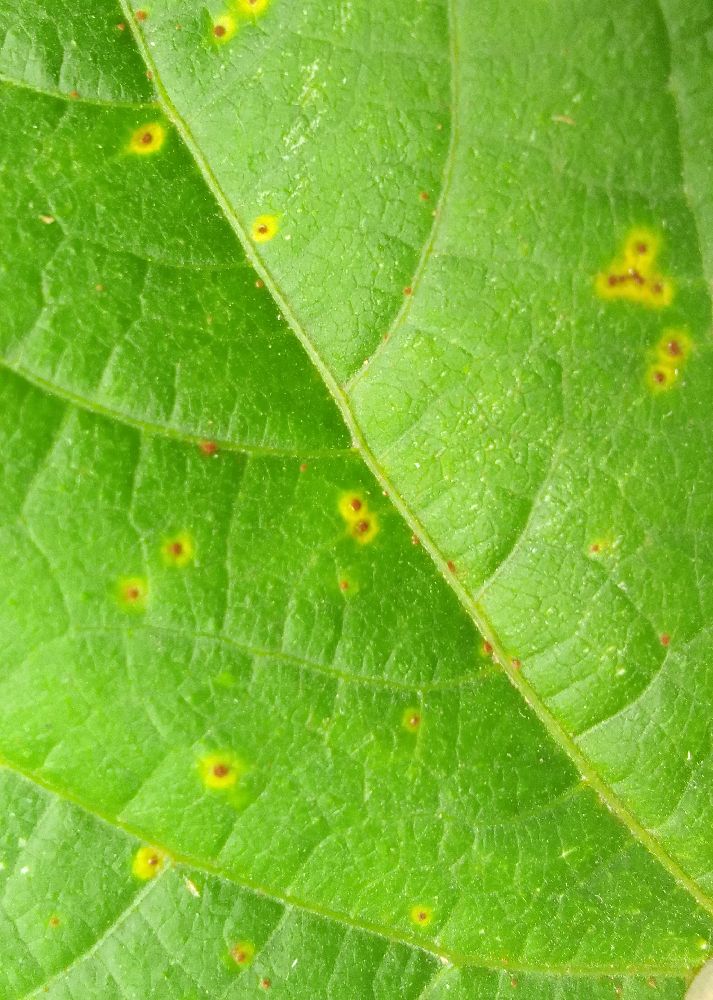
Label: rust